La España Industrial

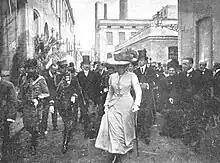
King Alfonso XIII Victòria Eugenia visiting the factory of L'Espanya Industrial in 1908

La España Industrial, was a cotton textile company that was founded in 1847 and built its primary factory (known as Vapor nou) in the village of Santa María de Sans (modern day Sants). It was not only the first joint-stock company created in Spain for cotton manufacturing but also the first company to undertake all aspects (carding, spinning, weaving and finishing) under one roof. It was for many years, the largest and most innovative cotton manufacturer in Spain. It was formed in 1847, grew to 2,500 employees in late 19th century, consolidated factories in the 1970s and finally closed its doors for good in 1981.